Siphonal notch

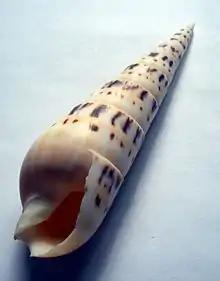
A shell of "Acus crenulata", with the siphonal notch visible near the bottom left of the image, at the anterior end of the shell.

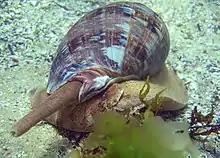
A live individual of the volute species "Cymbiola magnifica" showing the siphon extended through the siphonal notch of the shell

A siphonal notch is a feature of the shell anatomy in some sea snails, marine gastropod mollusks.